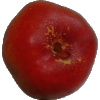
Label: Nectarine Flat 1